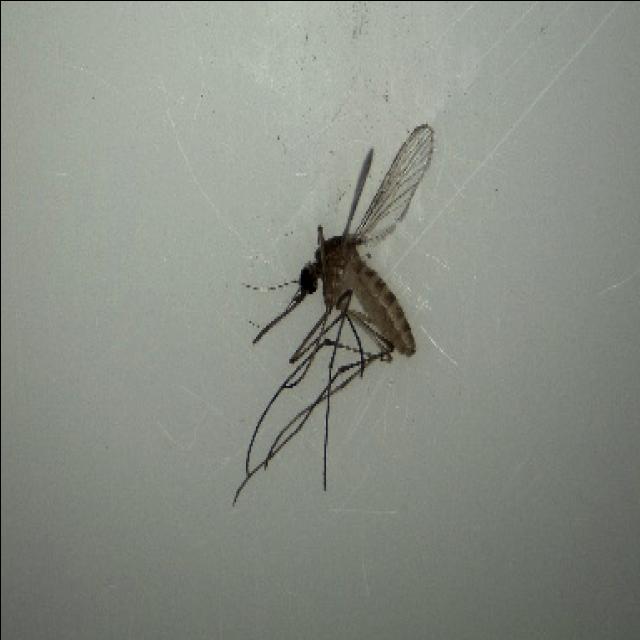
Species: culex_pipiens